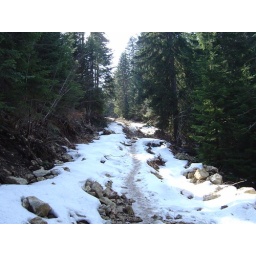
in the forest near the house